Title (EP)

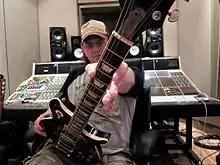
A man holding a guitar

"Title" comprises songs inspired by 1950s doo-wop music that "straddle the line between modern R&B and melodic pop", according to AllMusic's Matt Collar. Jon Dolan of "Rolling Stone" stated that the EP combines "trickle-down Beyoncé empowerment themes" and "sugary doo-wop and girl-group melodies". Kadish produced, recorded, engineered, and mixed the entire EP at the Carriage House studio in Nolensville, Tennessee. He plays the drums, acoustic guitar, electric guitar, and bass; Trainor handled drum programming and clapping, and plays percussion and ukulele. David Baron plays the piano, baritone saxophone, and hammond organ; and Jim Hoke plays the baritone and tenor saxophone. Dave Kutch mastered "Title" at The Mastering Palace in New York City.